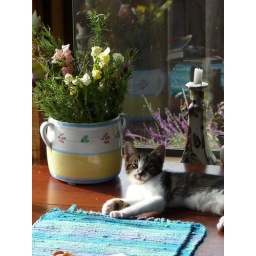
The best stamp of approval for something new in the house is for the cat to nap beside it